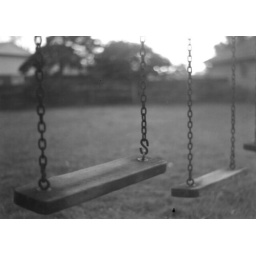
One of my rare black and white photos. The old swingset in the backyard of my old house in Ardmore, Oklahoma.